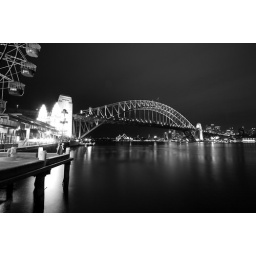
Sydney harbour at night in black &amp;amp; white